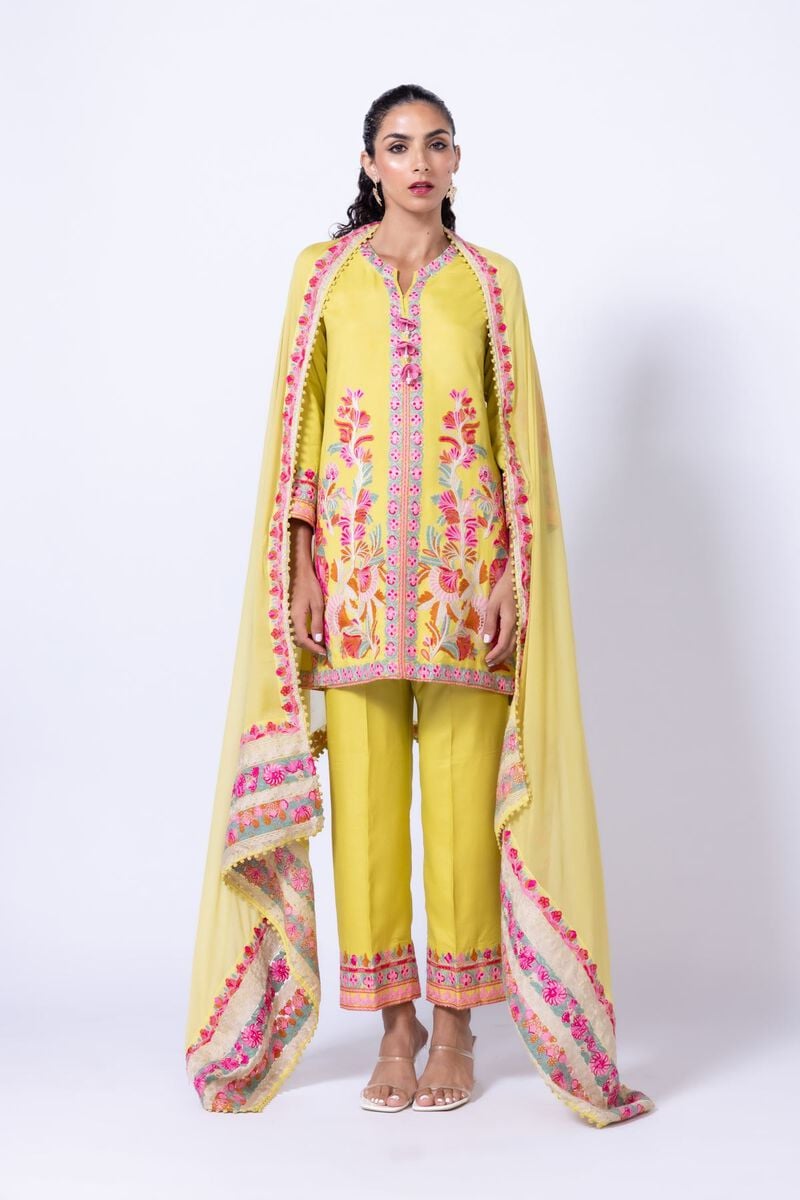
yellow embroidered chiffon suit